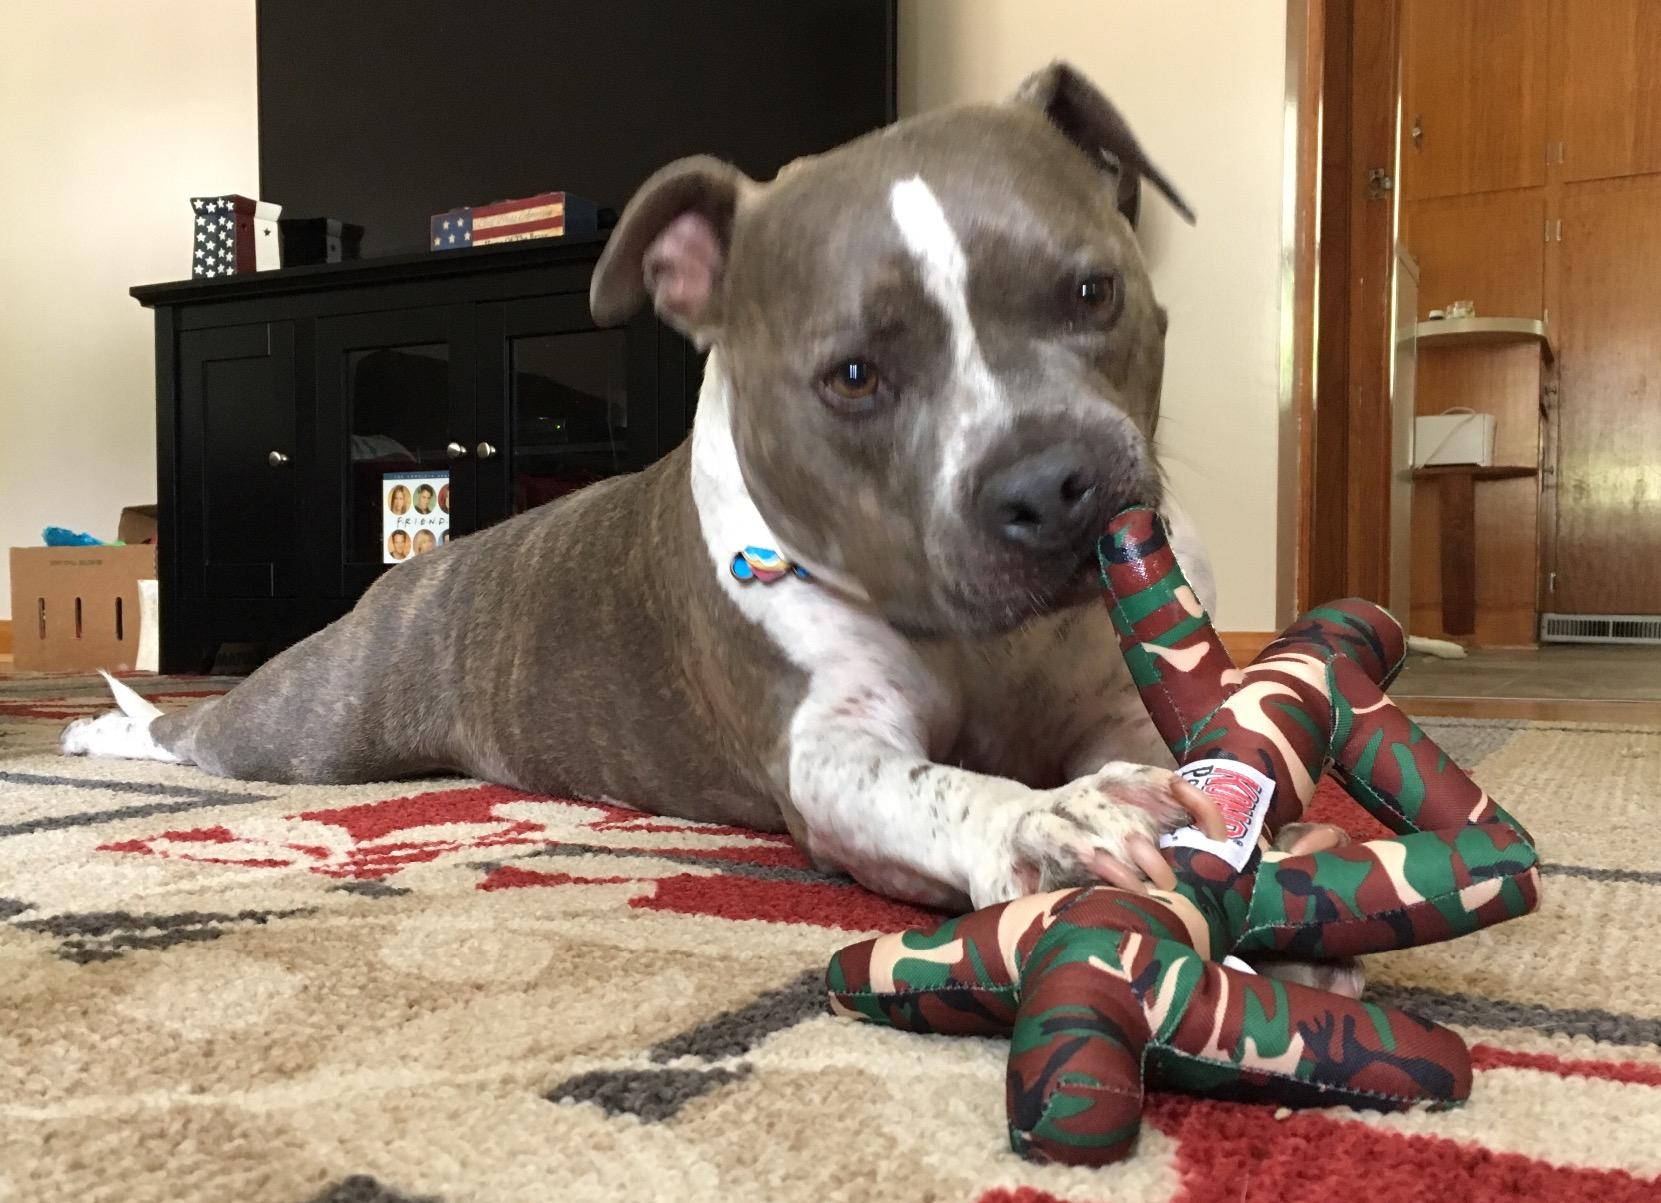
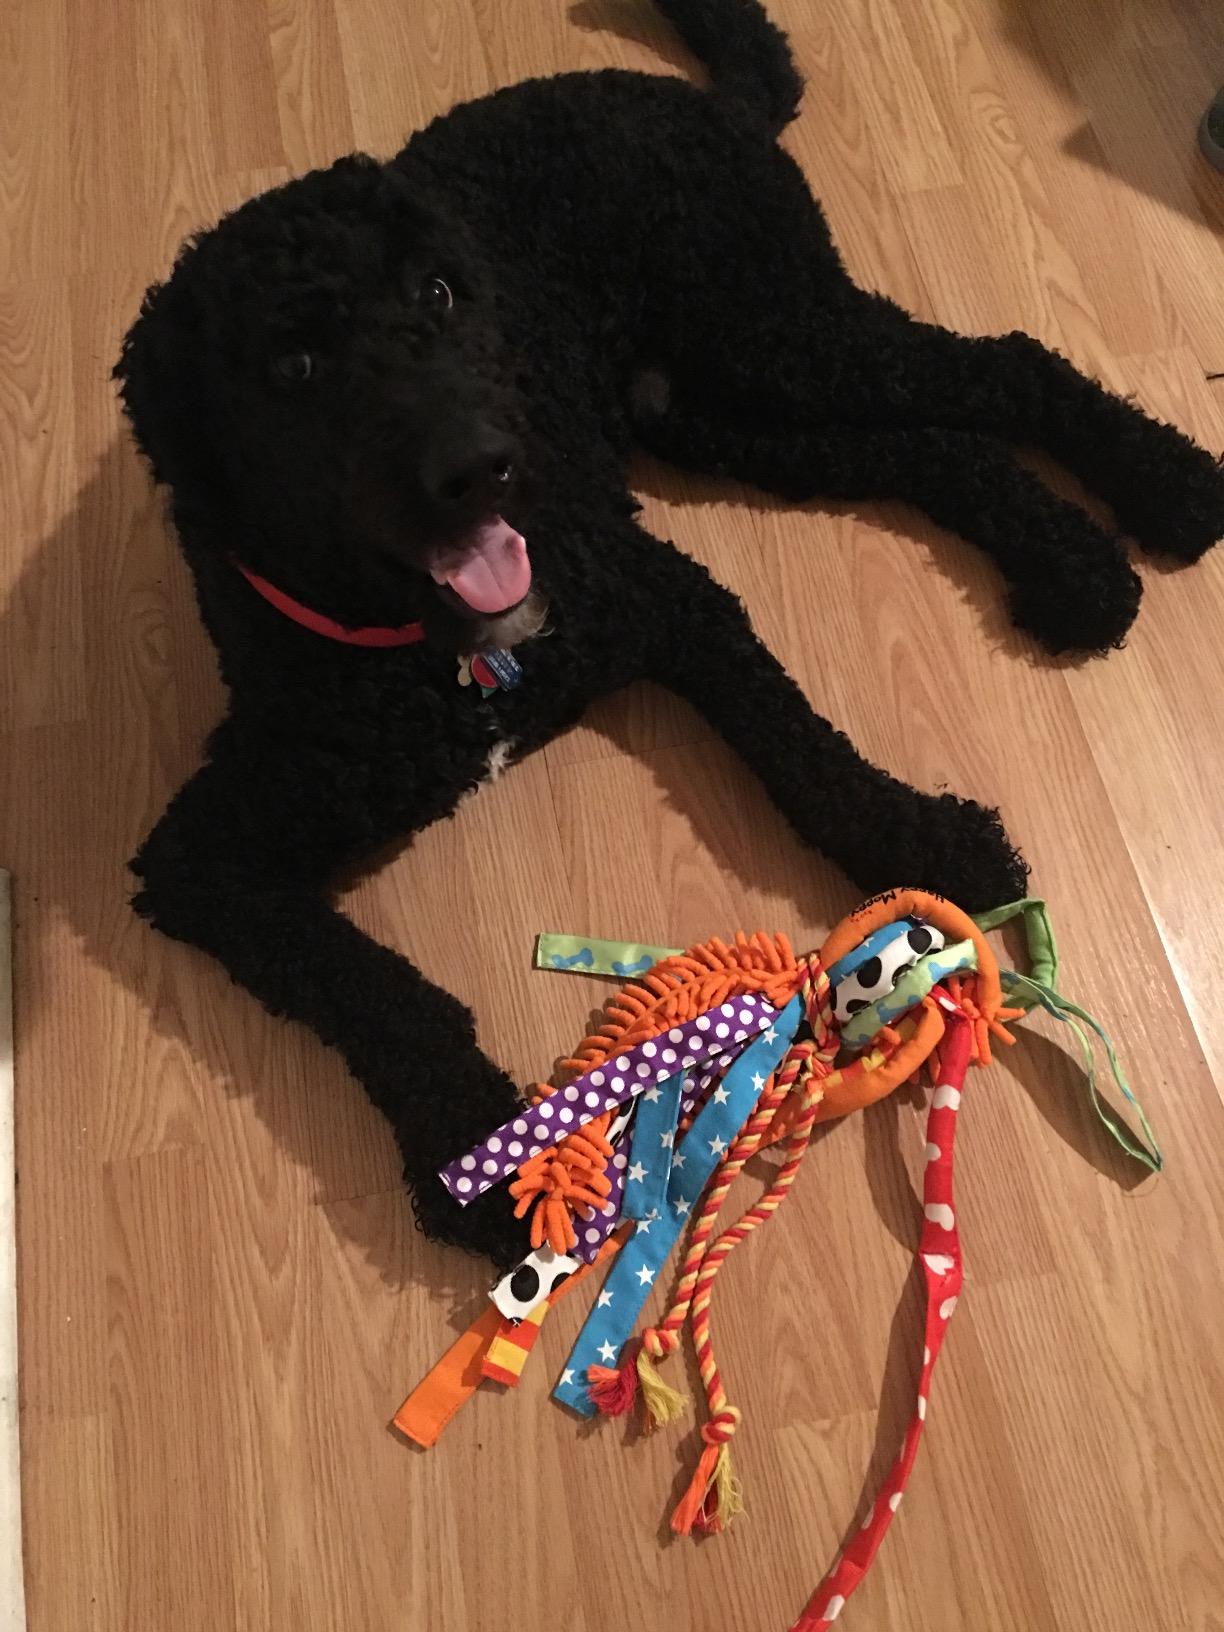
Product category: items_toy
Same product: no